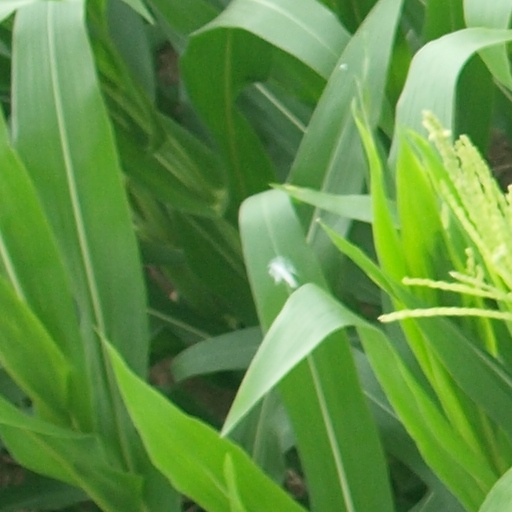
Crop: maize; corn